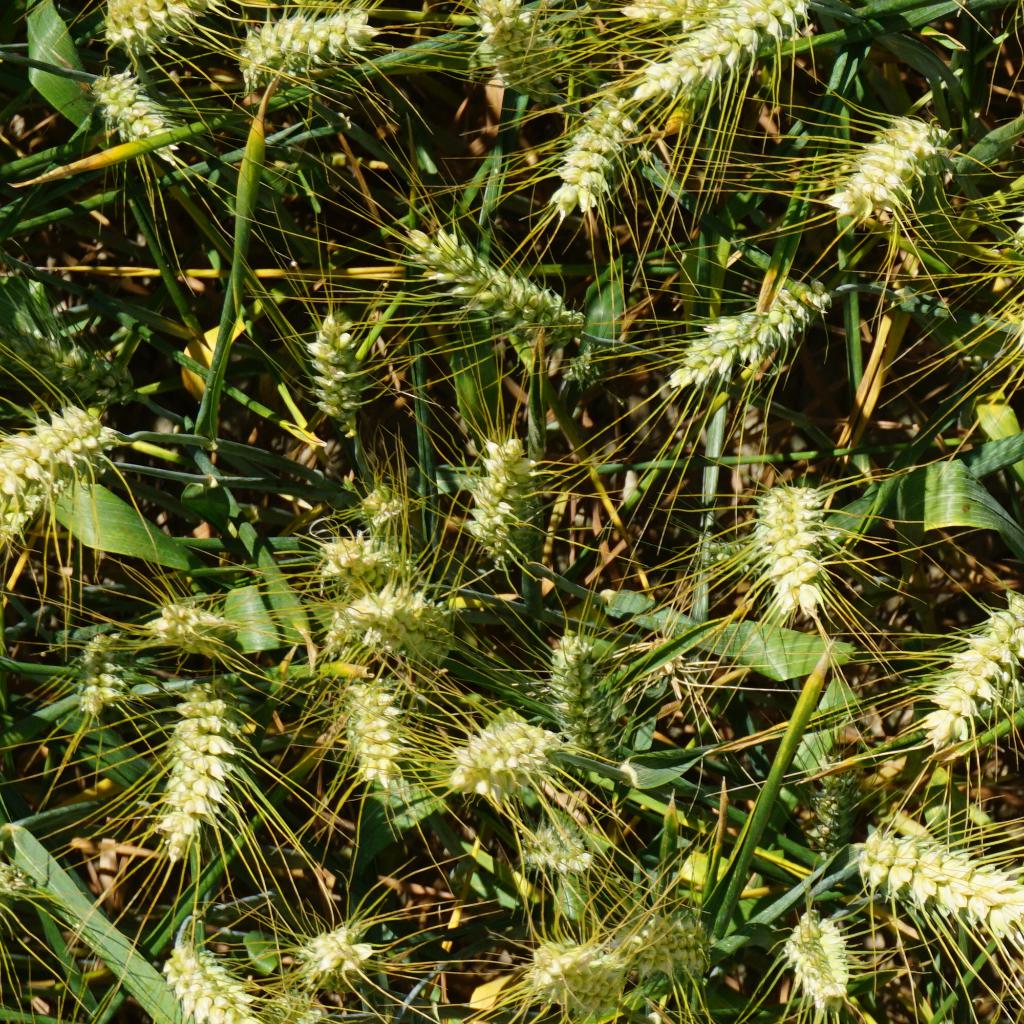
Country: France
Location: Gréoux
Wheat development stage: Filling - Ripening